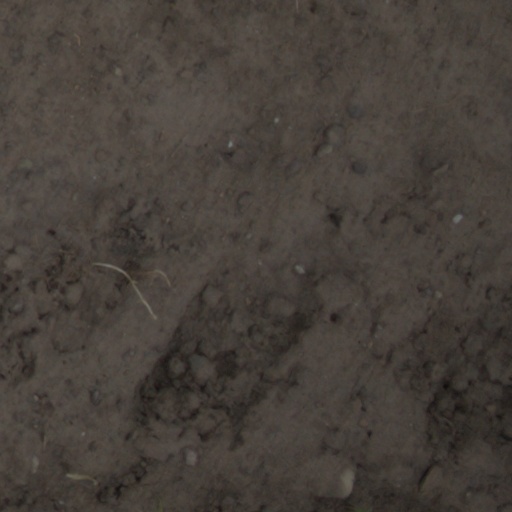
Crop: wheat